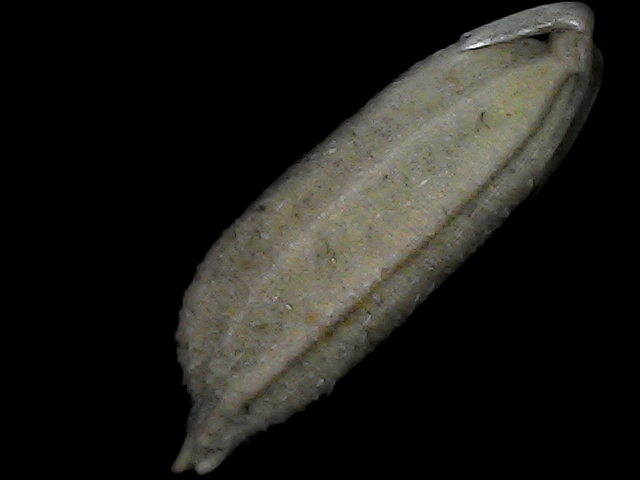
Rice variety: Bd79